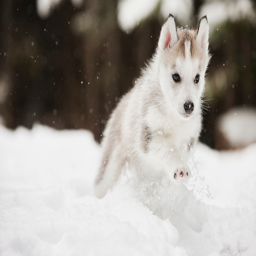
person running in the snow